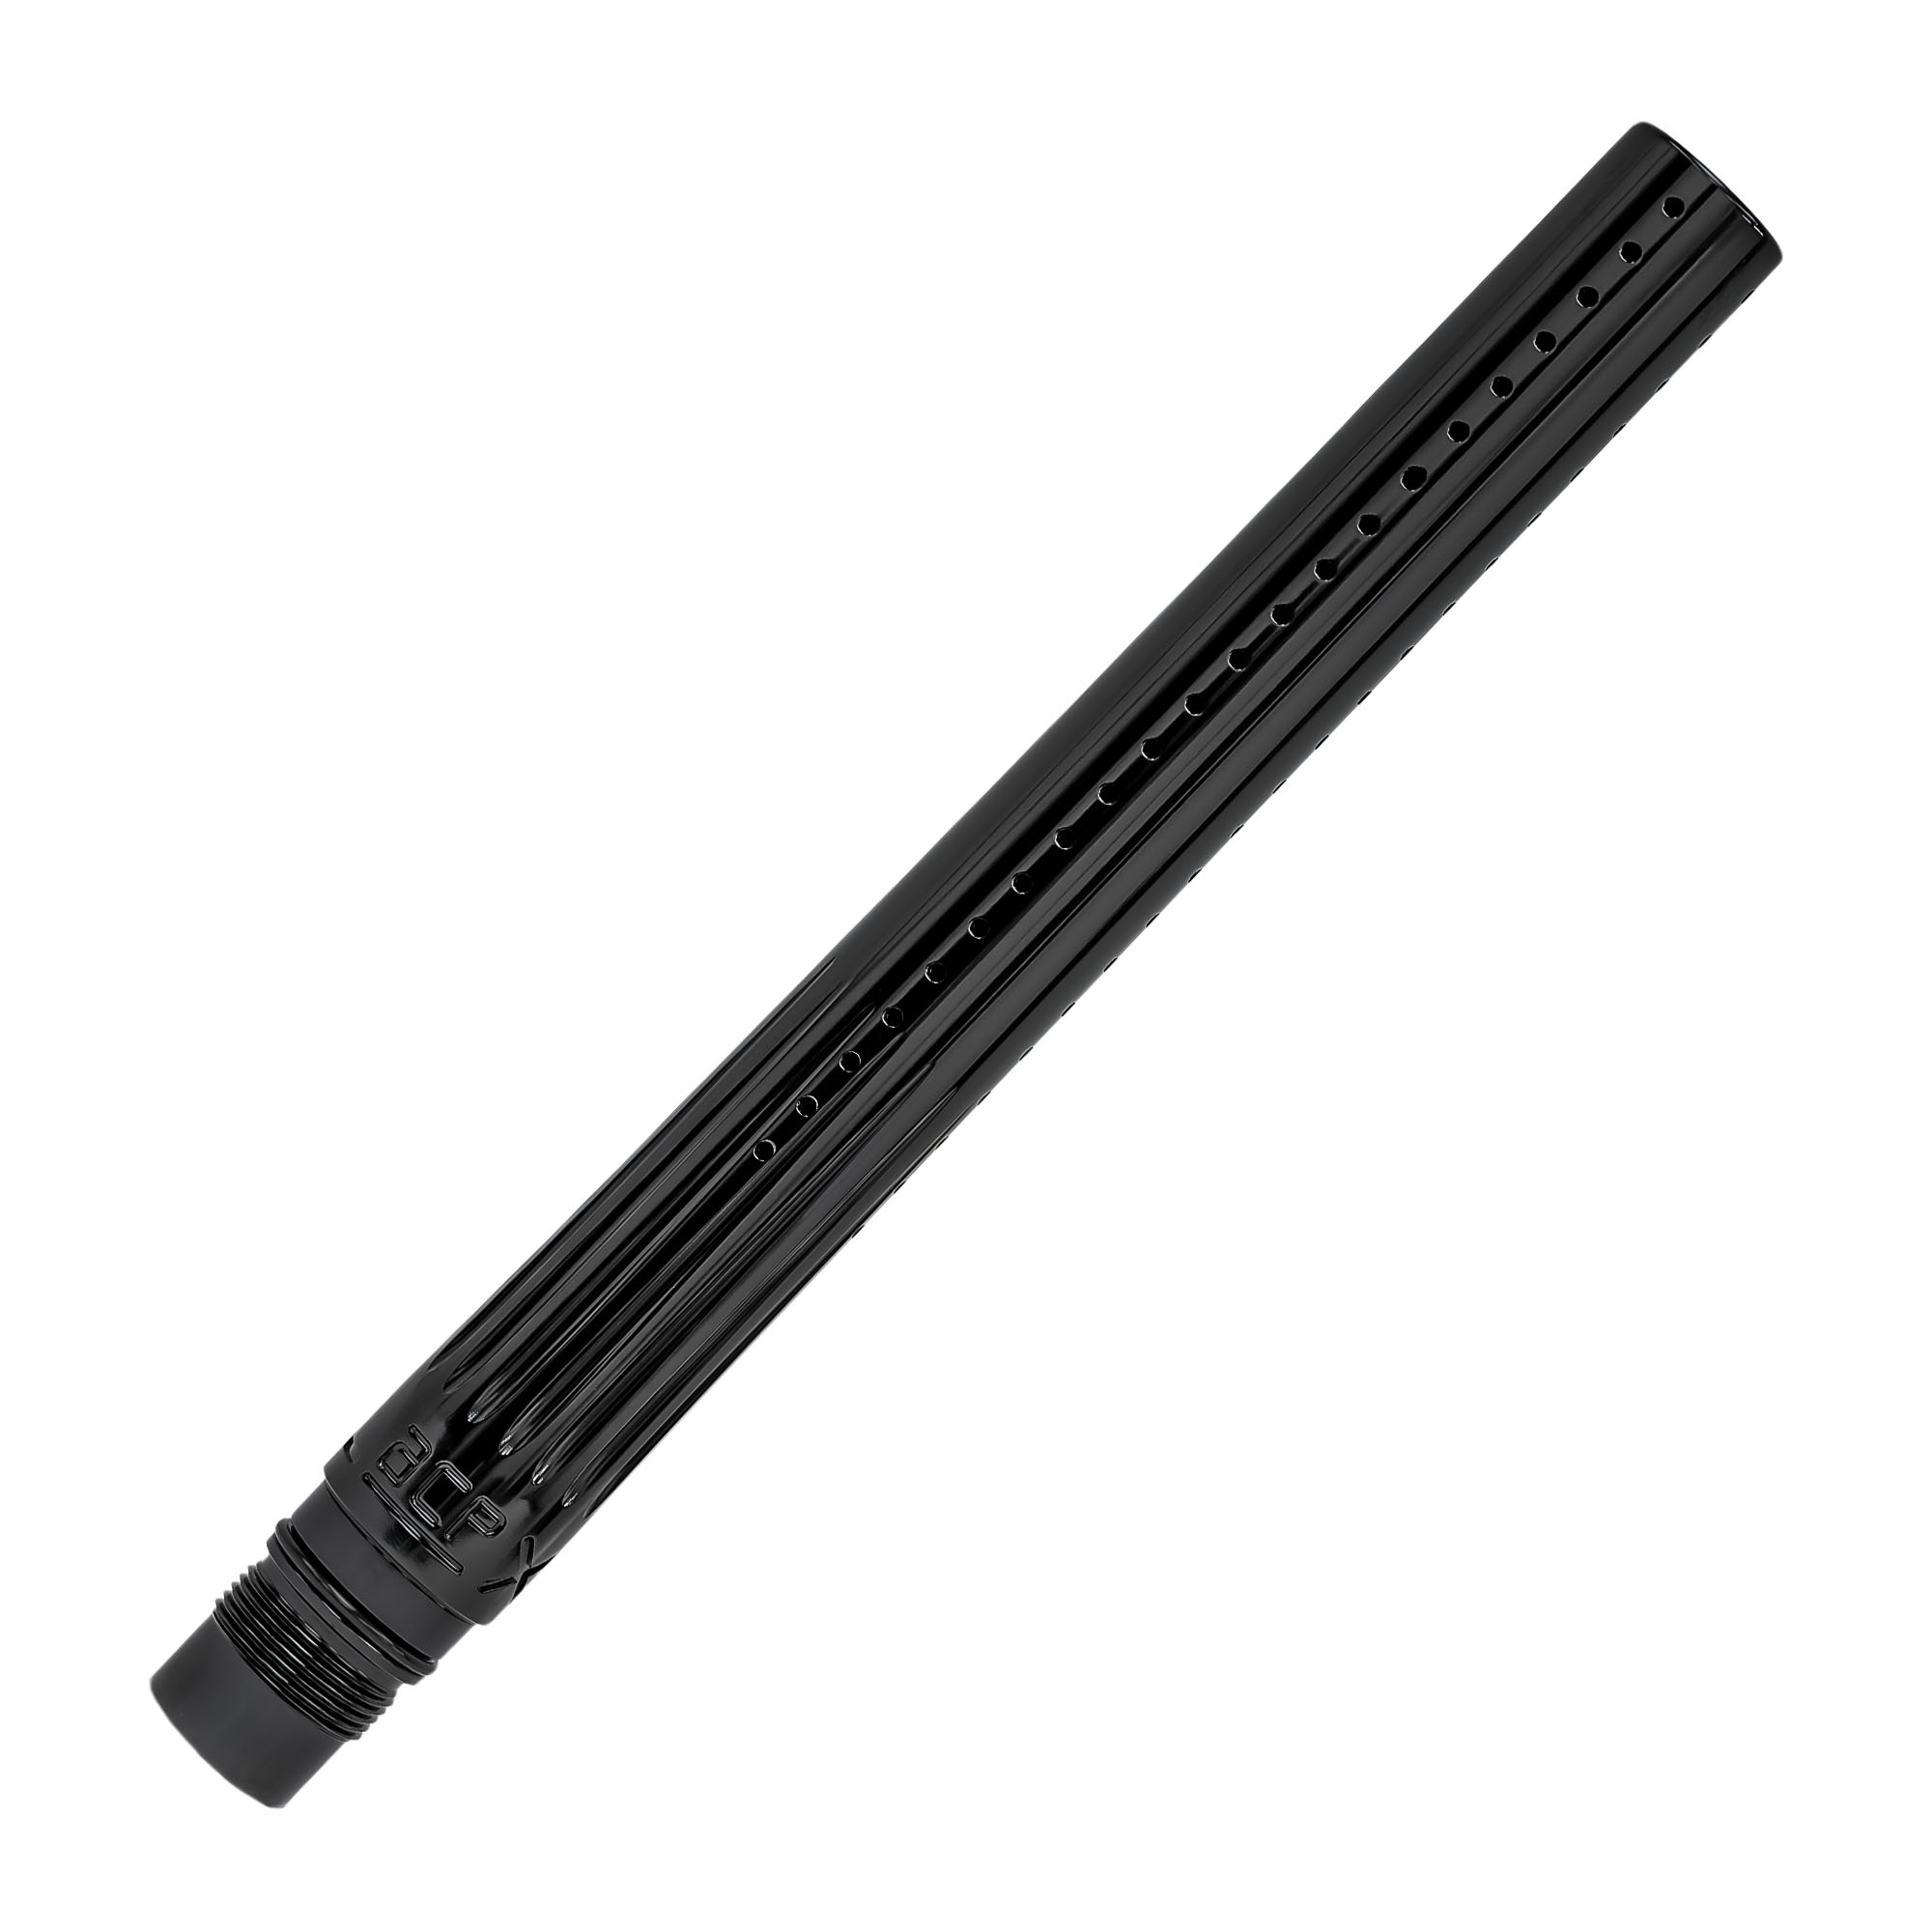
ACP - Freak XL Fronts - 8" Insert
Rather than spinning the paintball with a spiral rifling pattern, ACP straight rifling provides the same linear path as a traditional smooth barrel while being better equipped to cope with the barrel fouling that comes with rough weather. Once the paintball exits the Freak XL control bore, it literally rides on rails through the length of the barrel front. Dust, mud, paint fill or rain can literally be blown out of the way into the grooves of the ACP rifling, rather than wedging between the ball and barrel wall where they cause off axis spin and hook shots, or worse- binding and breaking the ball in the barrel. Field proven by some of the world's top players through their development cycle, ACP barrel fronts shoot cleaner, faster when the going gets rough. They put more paint on target in less time, which is the Freak XL's winning advantage.
Brand: FREAK
Category: Sporting Goods > Outdoor Recreation > Hunting & Shooting > Paintball > Paintball Gun Parts & Accessories > Paintball Gun Barrels